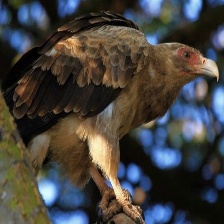
Species: PALM NUT VULTURE
Scientific name: GYPOHIERAX ANGOLENSIS
ImageNet parent category: vulture